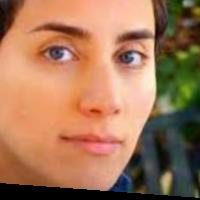
Age group: age 21-30